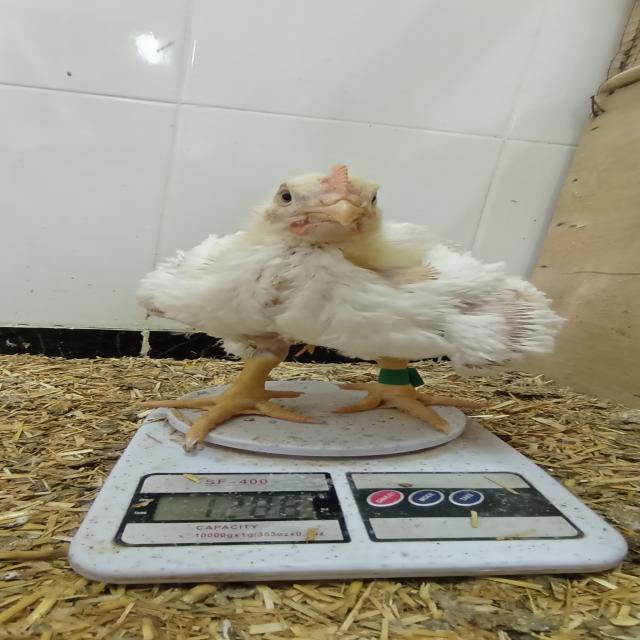
Weight: 1288 g